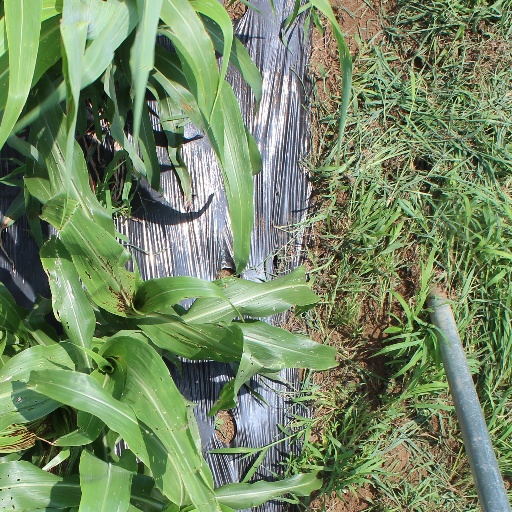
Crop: sorghum